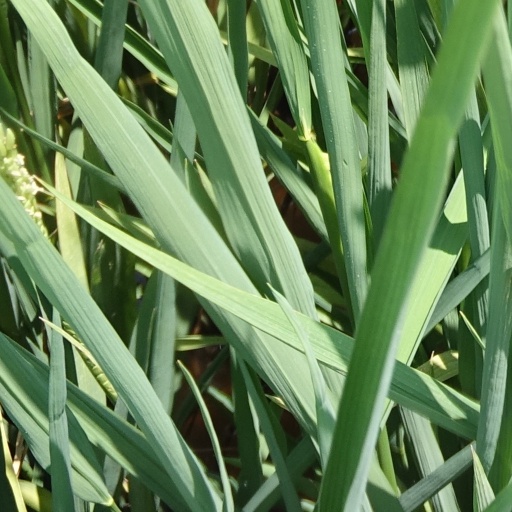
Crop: rice